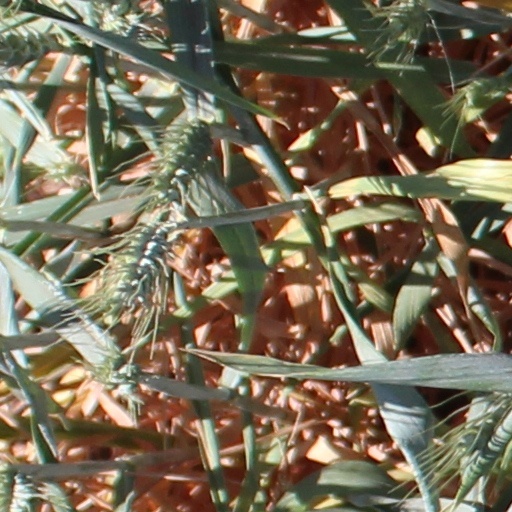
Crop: wheat